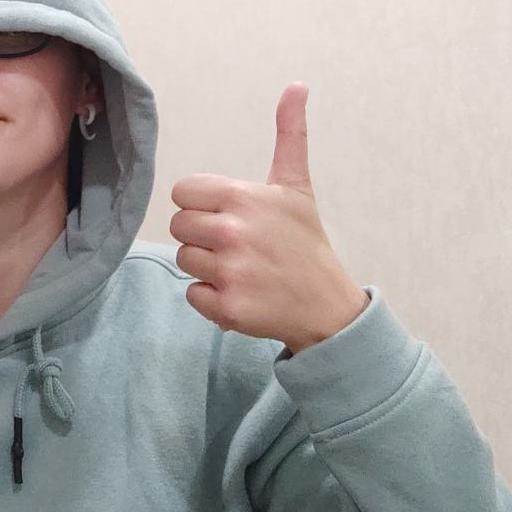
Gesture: like